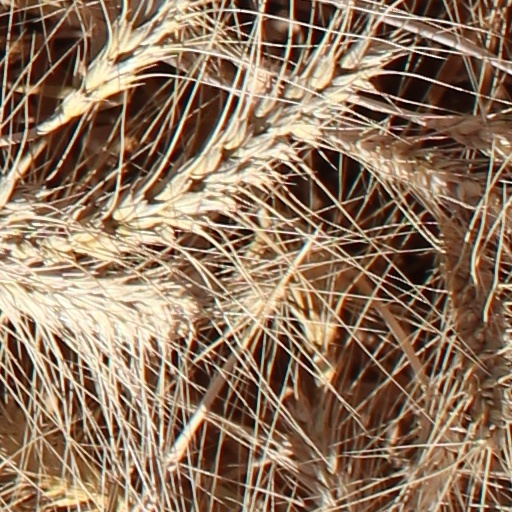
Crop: wheat